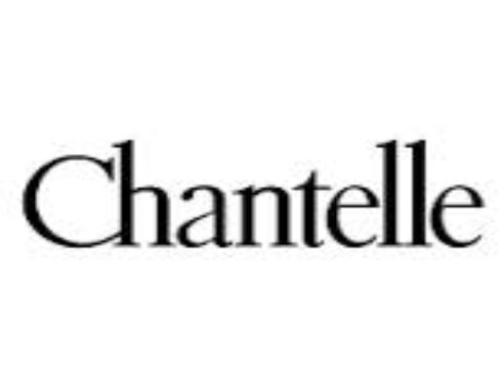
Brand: chantelle
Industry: Necessities